Polish People's Republic

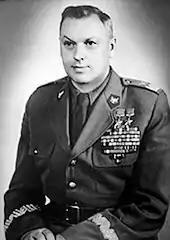
Konstantin Rokossovsky, pictured in a Polish uniform, was Marshal of the Soviet Union and Marshal of Poland until being deposed during the Polish October in 1956.

The change in political climate in the 1950s gave rise to the Polish Film School movement, a training ground for some of the icons of the world cinematography. It was then that independent Polish filmmakers such as Andrzej Wajda, Roman Polanski, Wojciech Has, Kieślowski, Zanussi, Bareja and Andrzej Munk often directed films which were a political satire aimed at stultifying the communist authorities in the most gentle manner as possible. However, due to censorship, some films were not screened in cinemas until 1989 when communism ended in Central and Eastern Europe. The Hourglass Sanatorium (1973) was so controversial, the communist government forbade Wojciech Has to direct for a period of ten years. The authorities also hired or bribed film critics and literary scholars to poorly review the film. The reviewers, however, were so ineffective that in turn the film was applauded in the West and won the Jury Prize at the 1973 Cannes Film Festival.